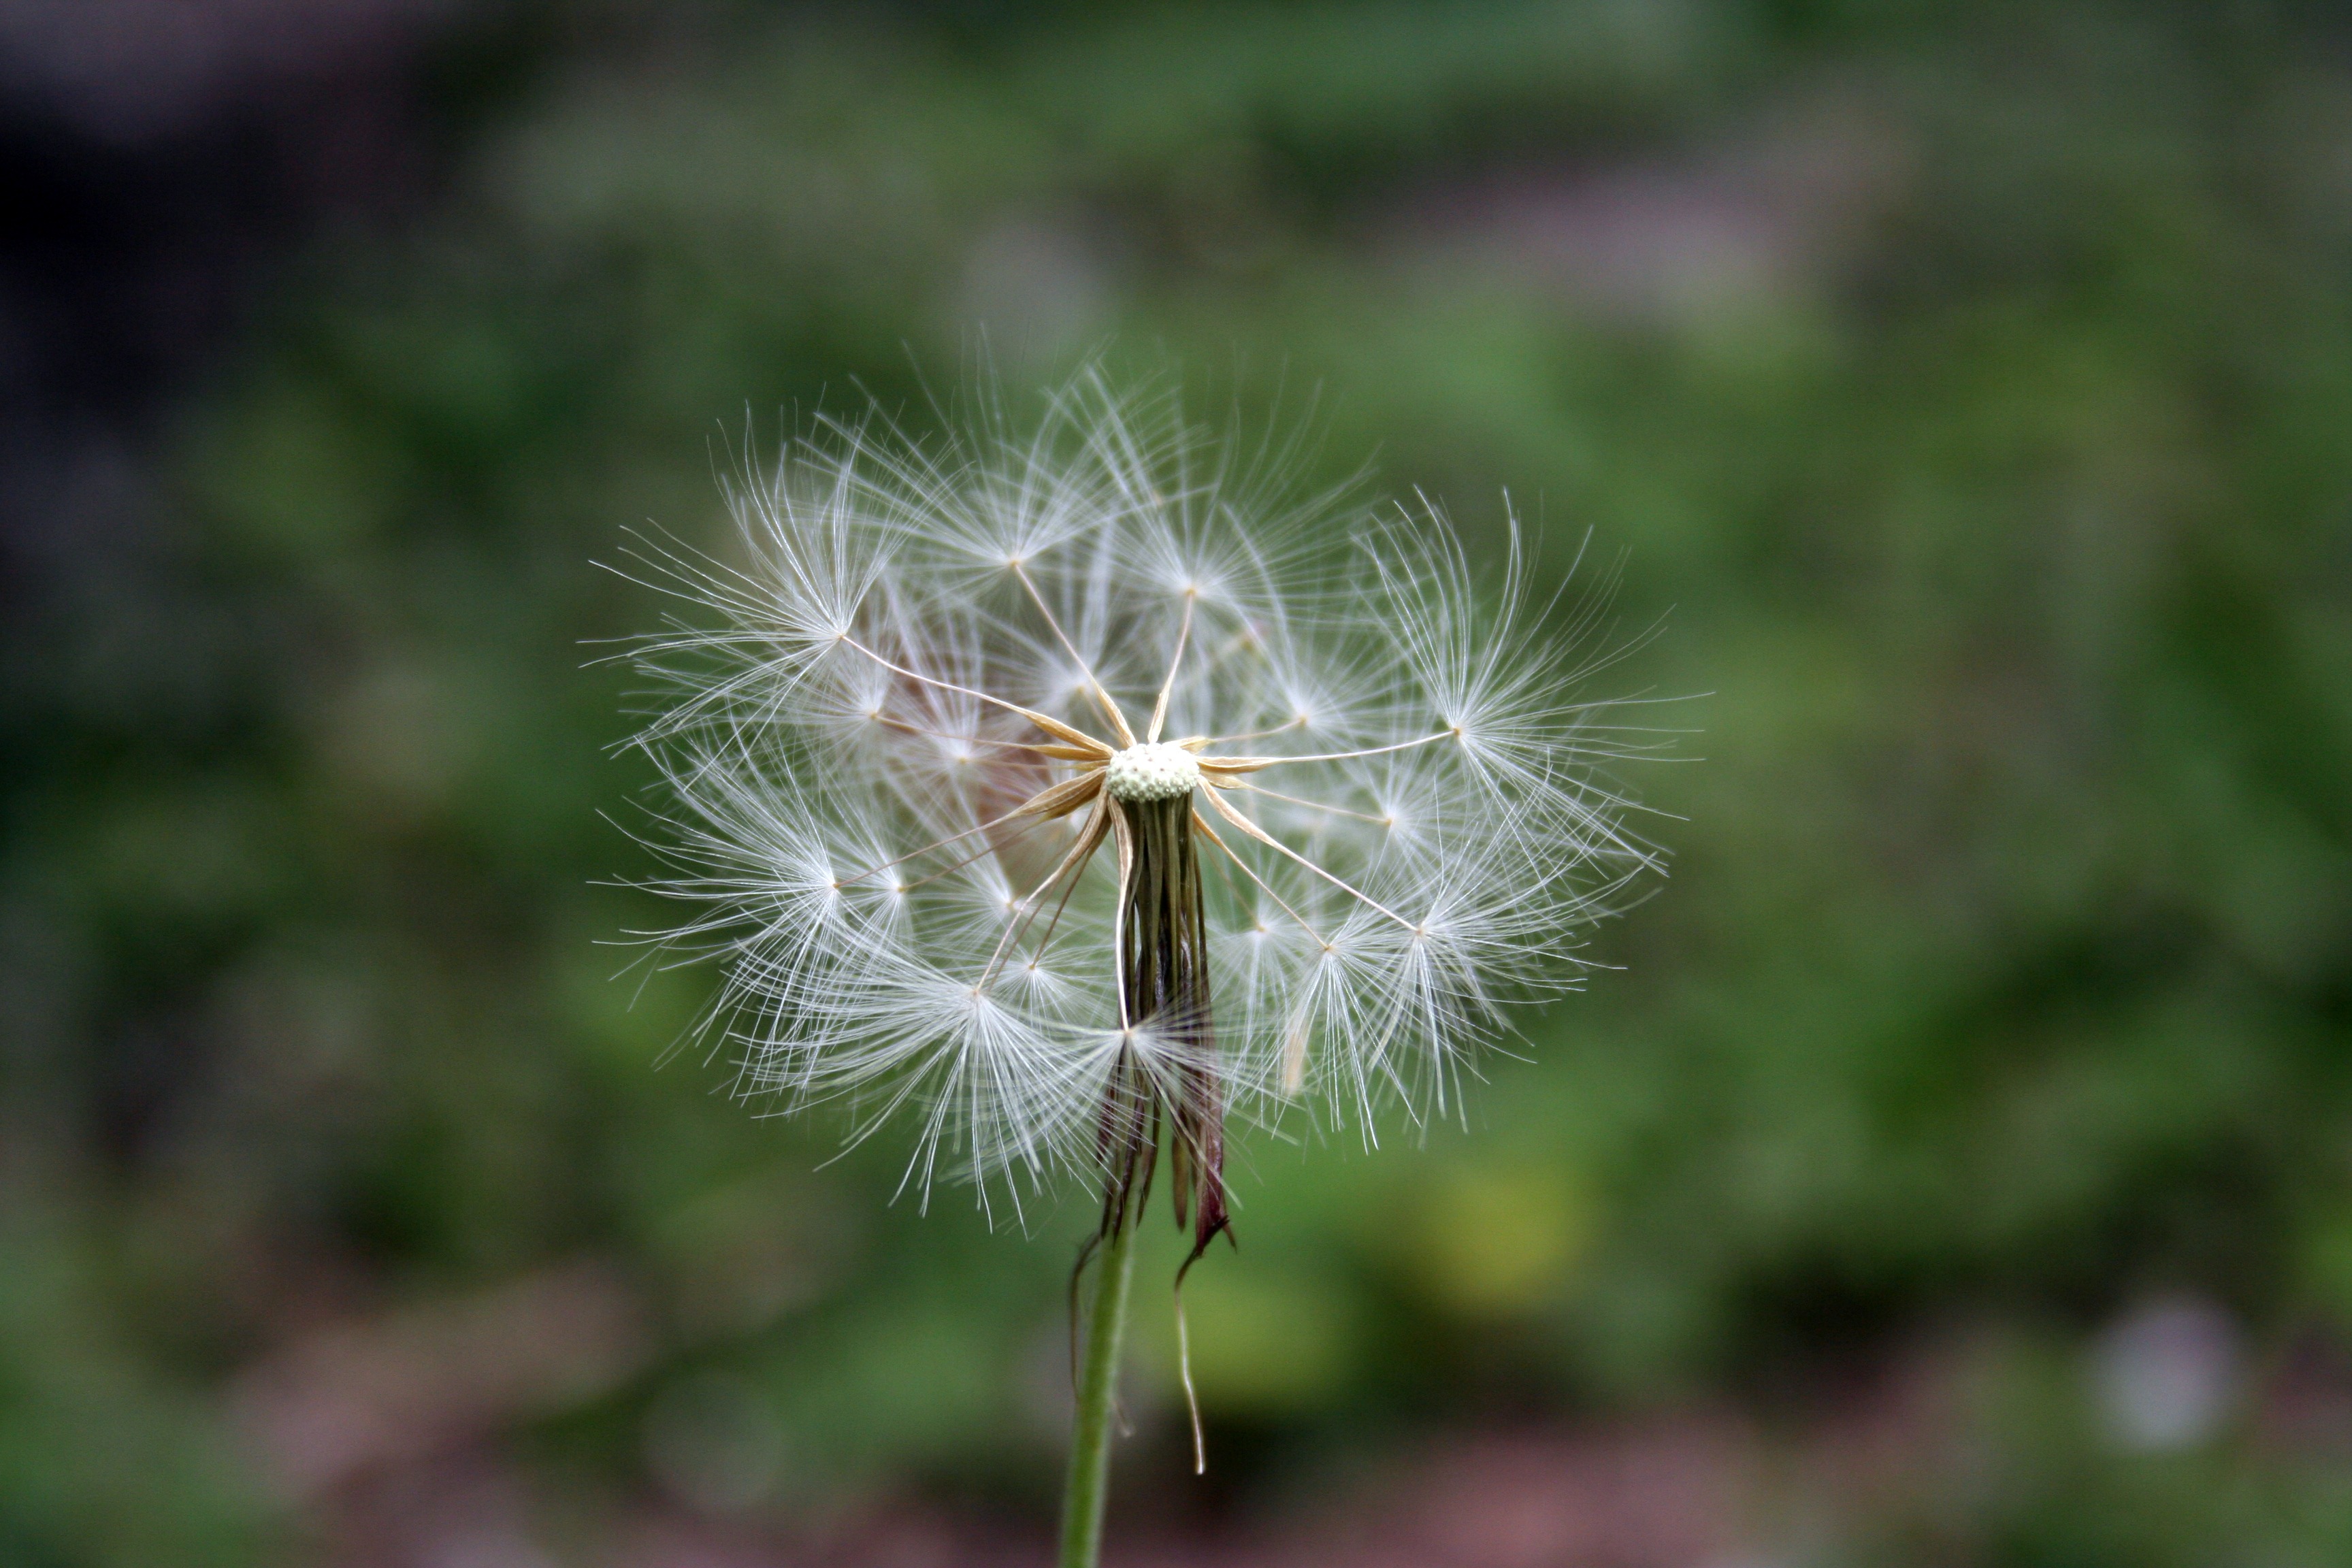
nature, grass, plant, field, photography, meadow, dandelion, leaf, flower, green, botany, flora, wildflower, close up, thistle, macro photography, flowering plant, daisy family, tooth lion, grass family, plant stem, land plant, thorns spines and prickles